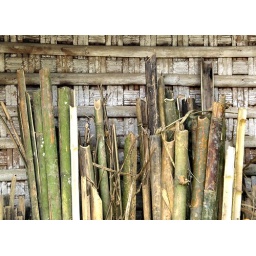
Up in the hills near Merapi volcano - the wall of someones house